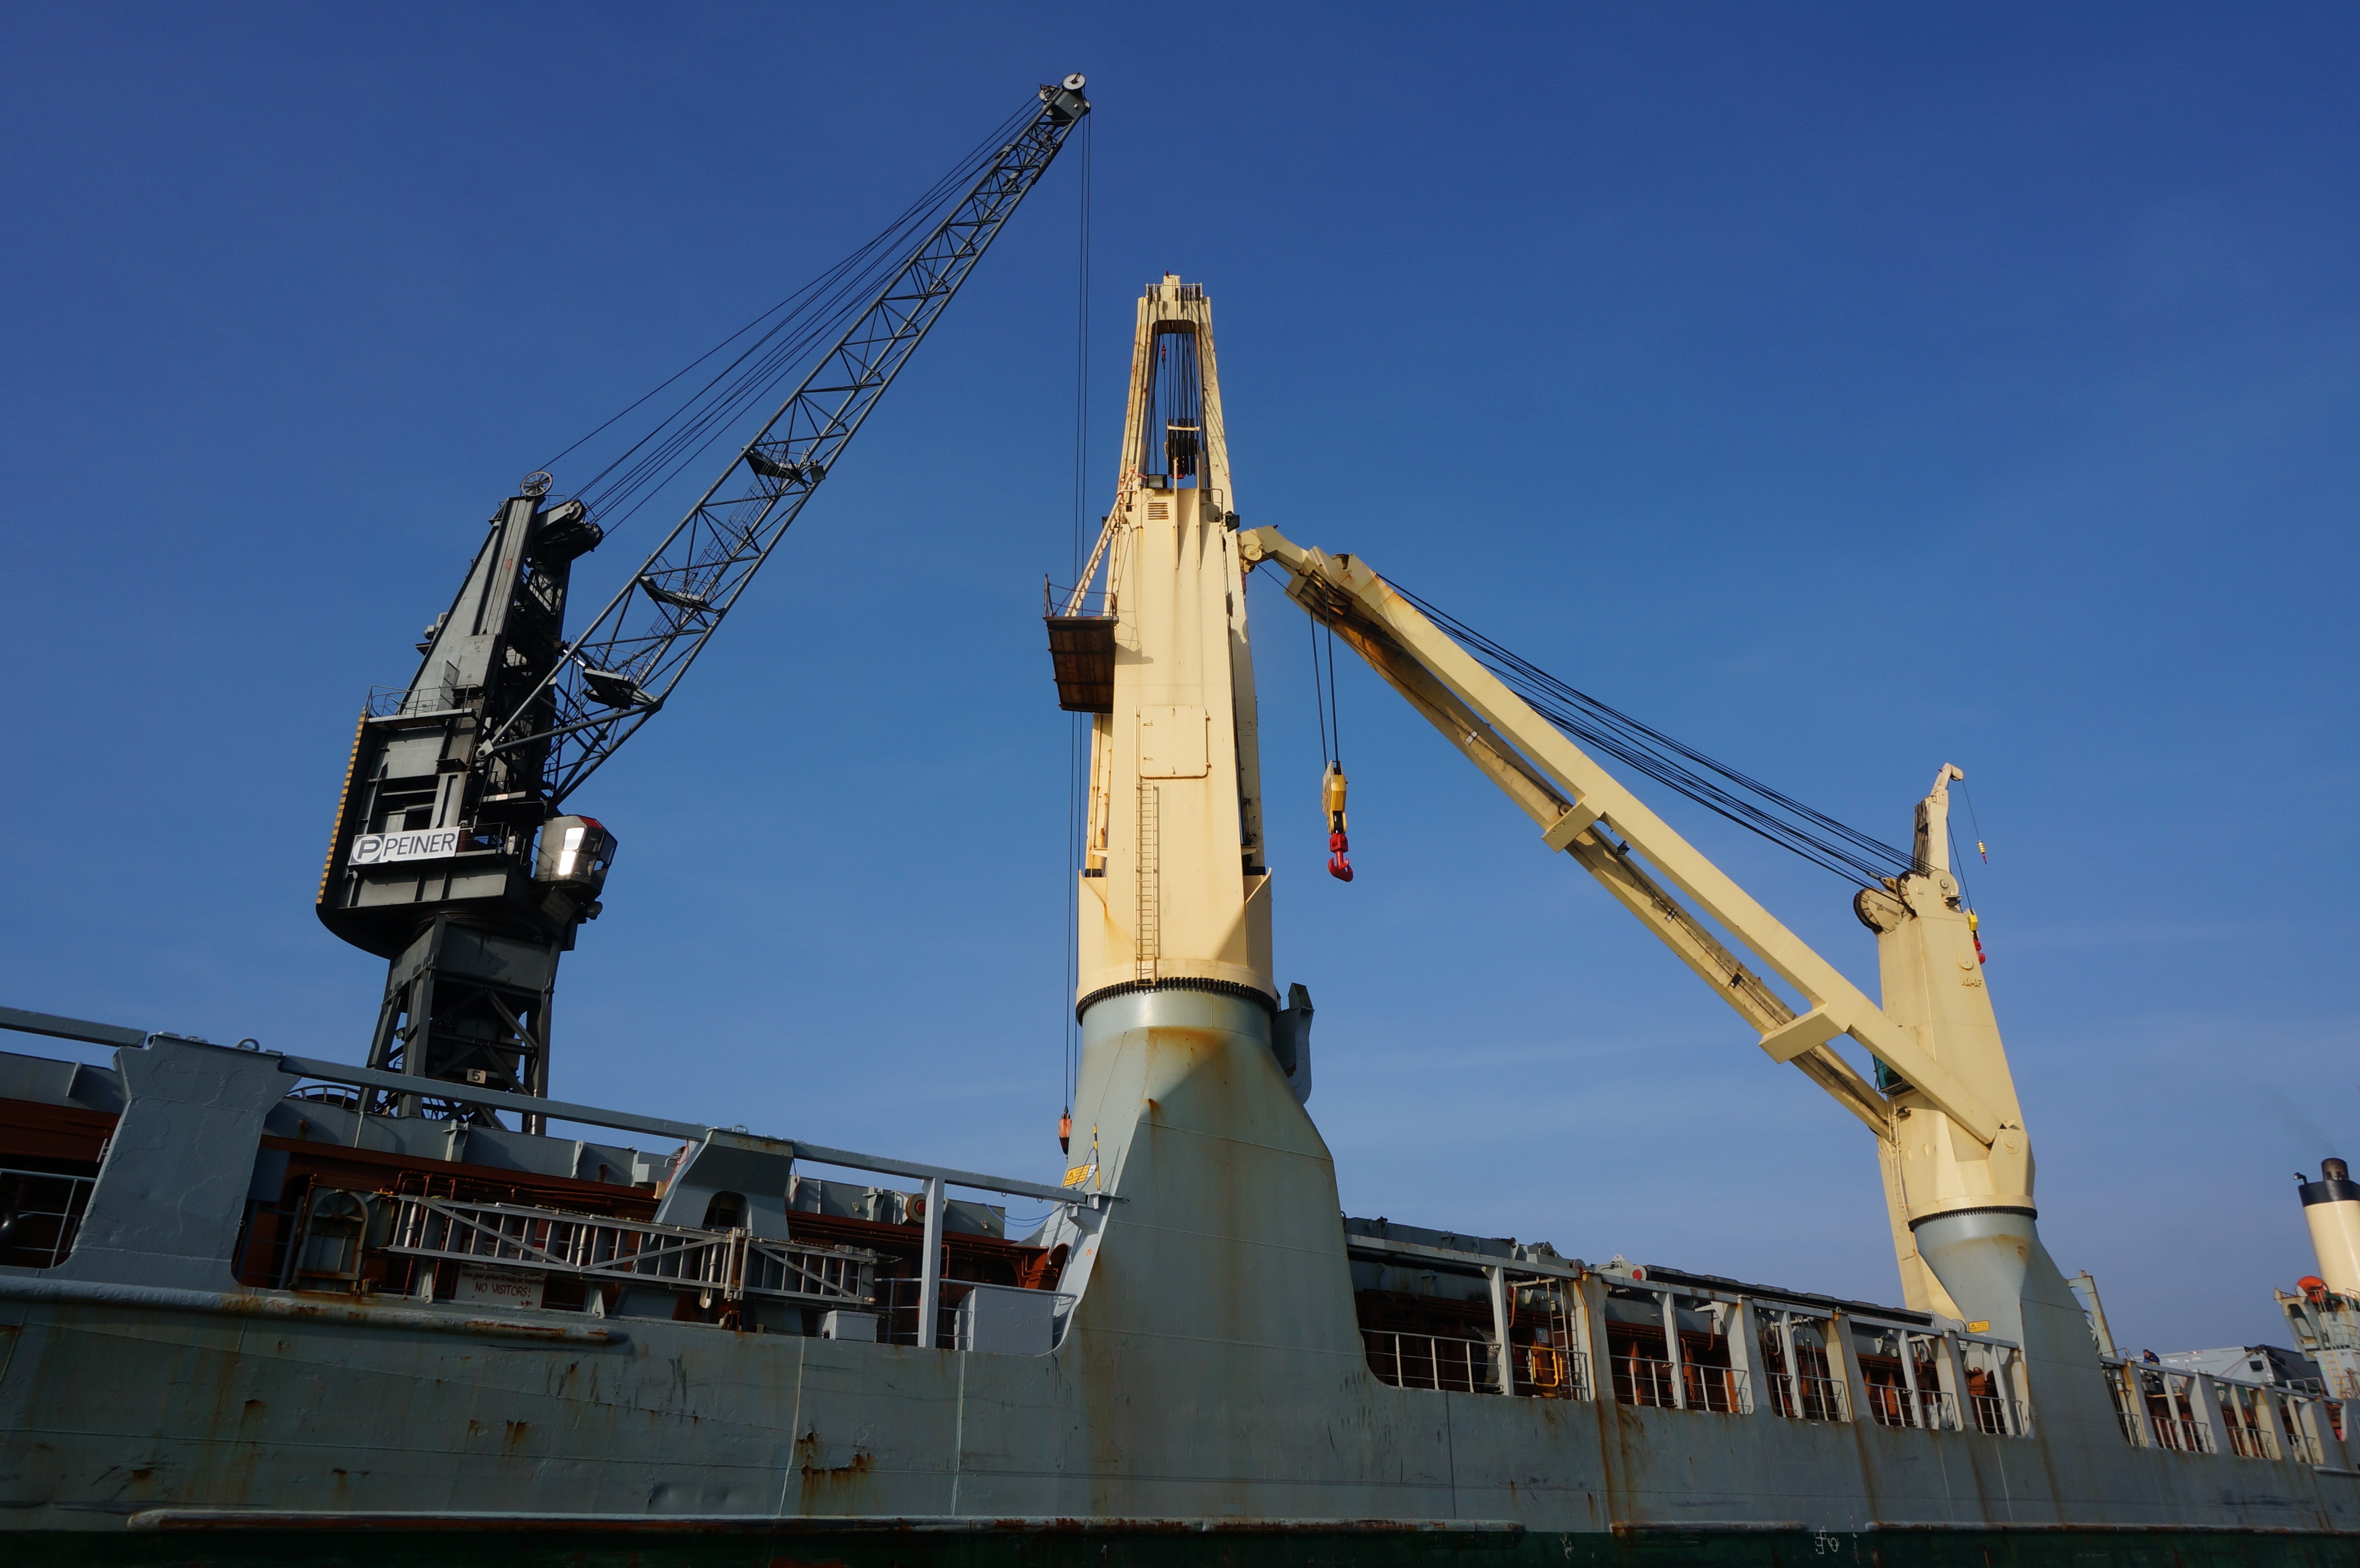
bridge, construction, vehicle, mast, port, envelope, crane, harbour crane, construction equipment